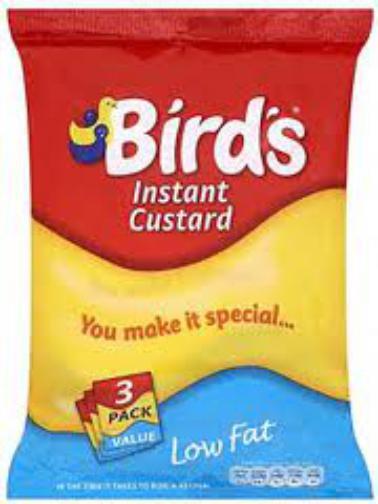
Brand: Bird's Custard
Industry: Food